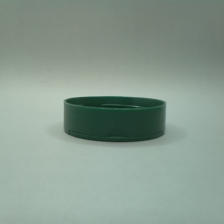
Color: green
Cap type: dual flip-top cap